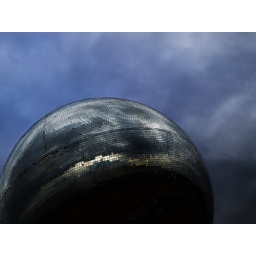
The worlds largest mirror ball in Blackpool